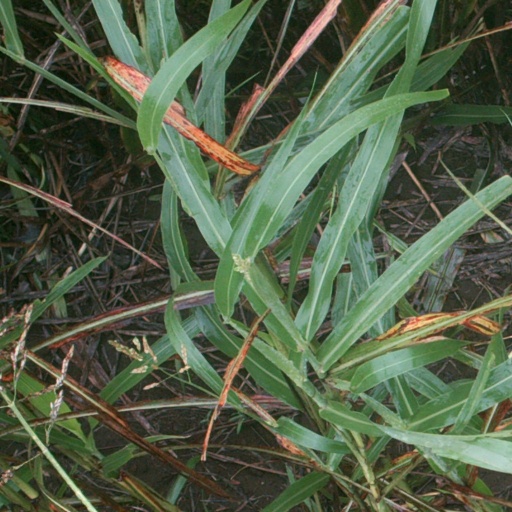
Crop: sorghum